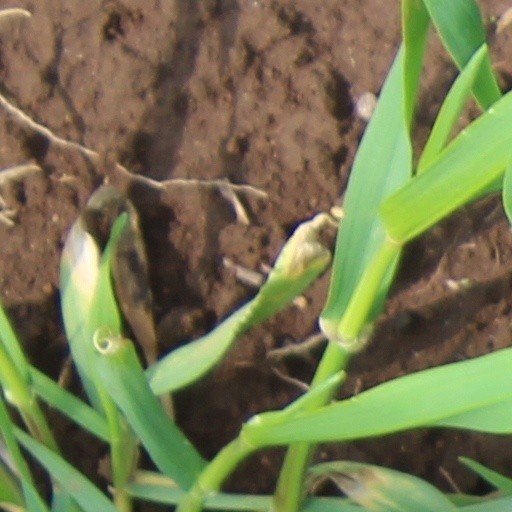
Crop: wheat